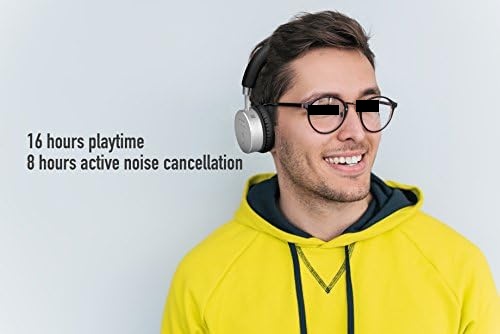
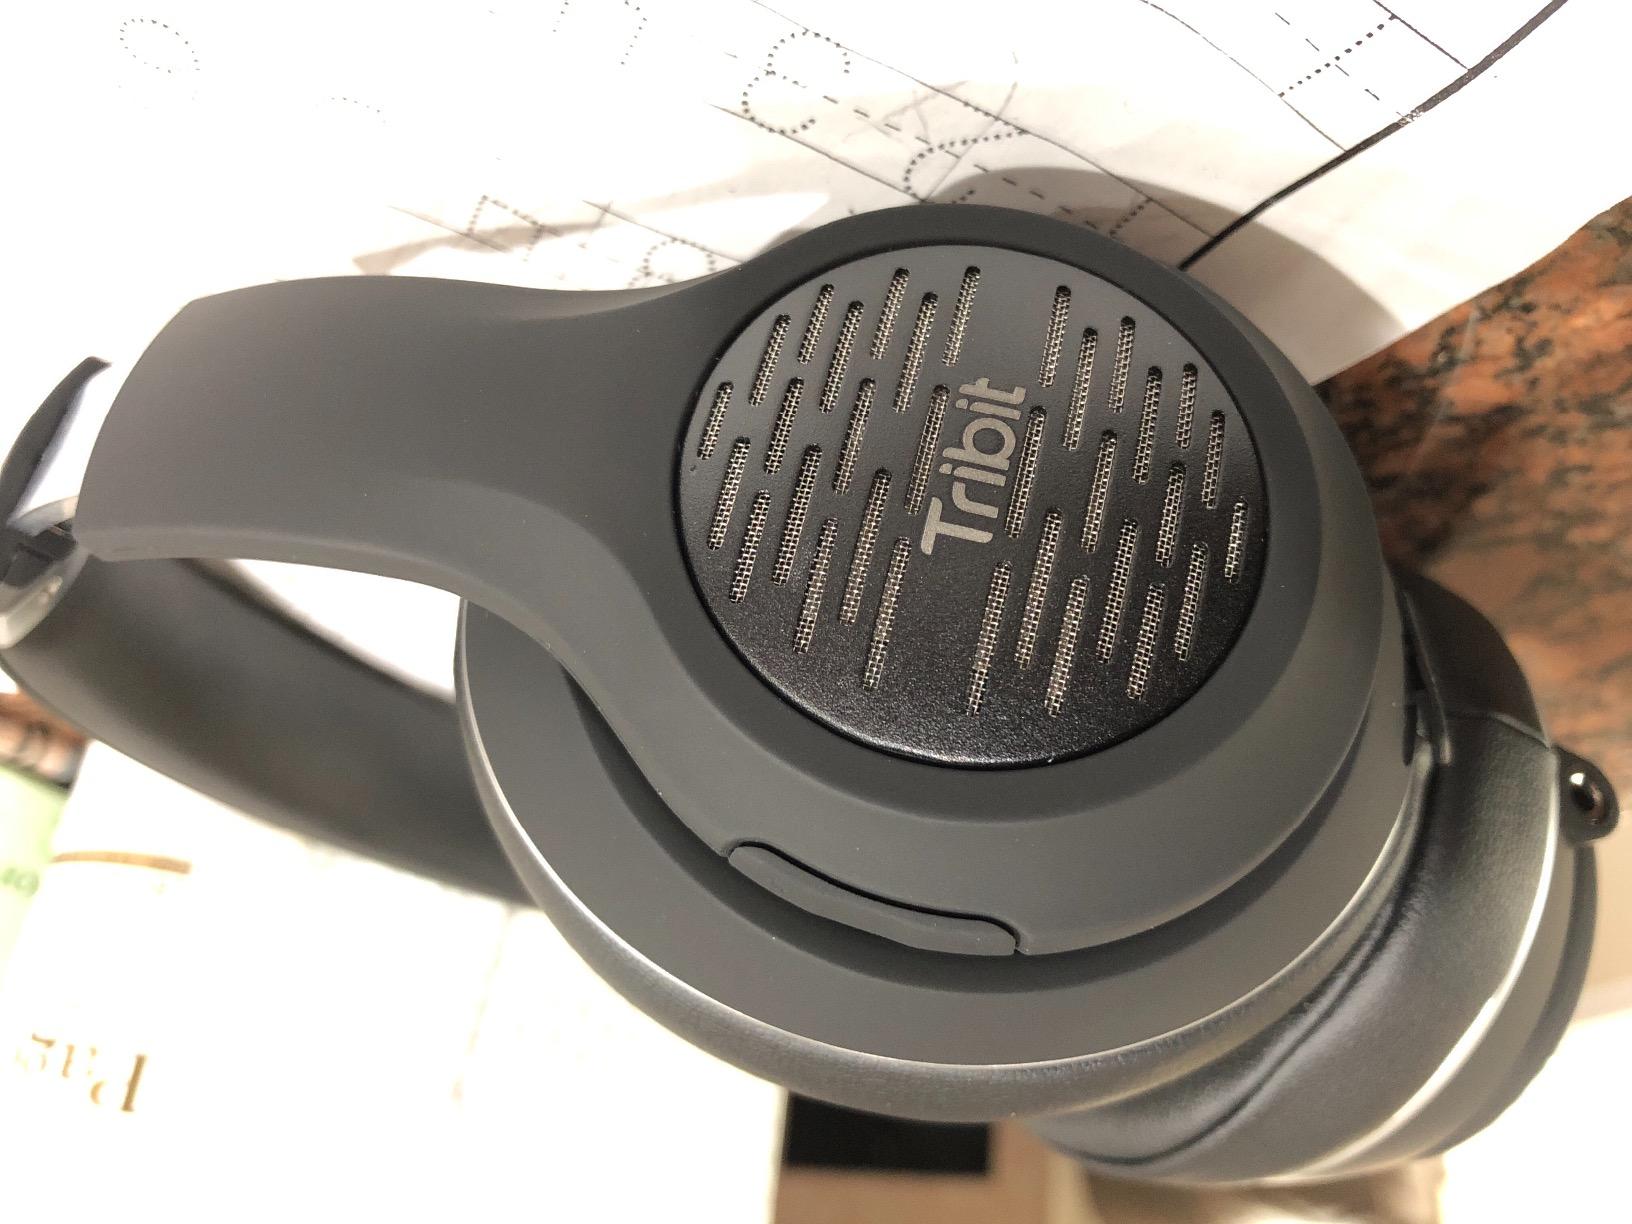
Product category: headphones
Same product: no